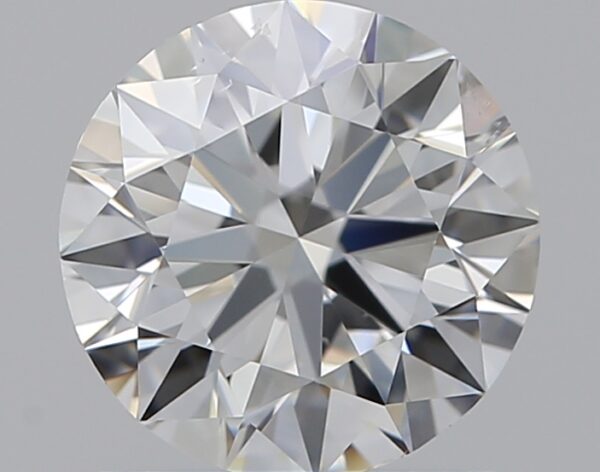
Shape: round
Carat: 1
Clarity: SI1
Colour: F
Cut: EX
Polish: EX
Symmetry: EX
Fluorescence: M
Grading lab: GIA
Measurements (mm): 6.32 x 6.36 x 3.96